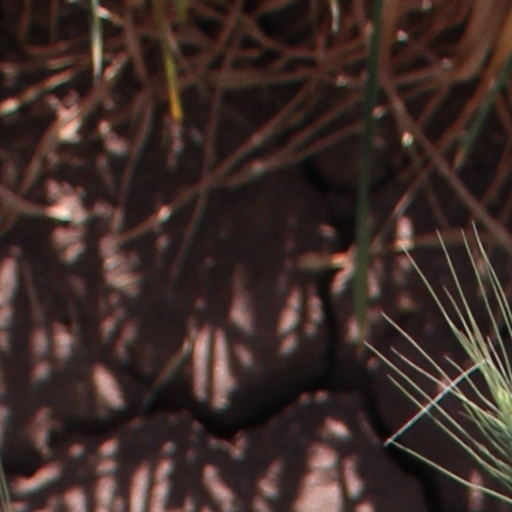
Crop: wheat